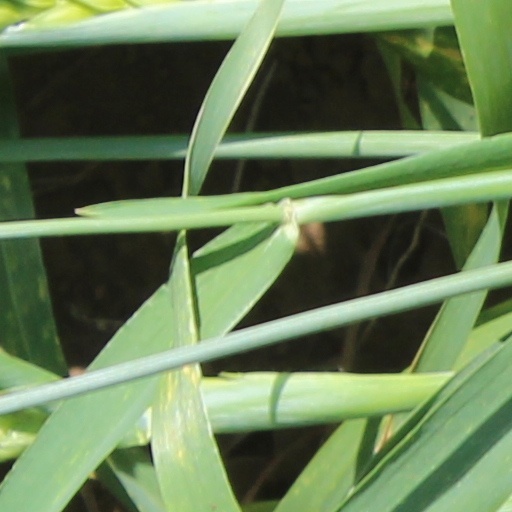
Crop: wheat